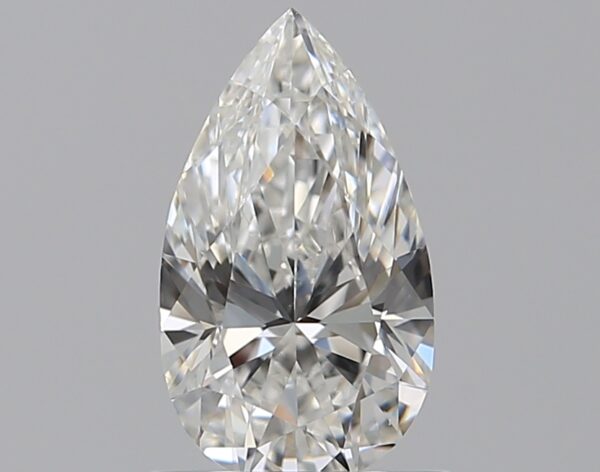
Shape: pear
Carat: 0.7
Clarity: VS2
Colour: G
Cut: EX
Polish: EX
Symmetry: VG
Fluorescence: F
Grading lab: GIA
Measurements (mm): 8.21 x 4.7 x 3.01